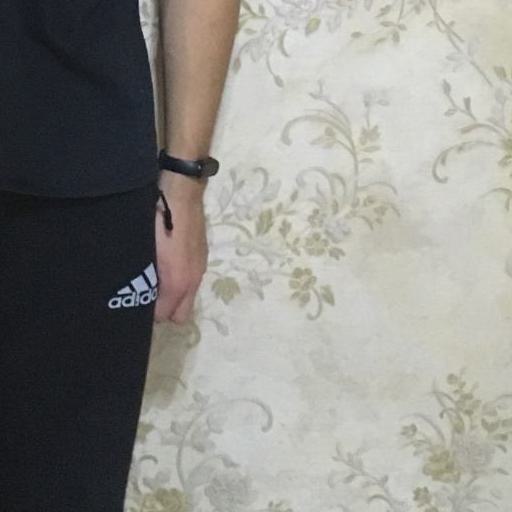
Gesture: no_gesture